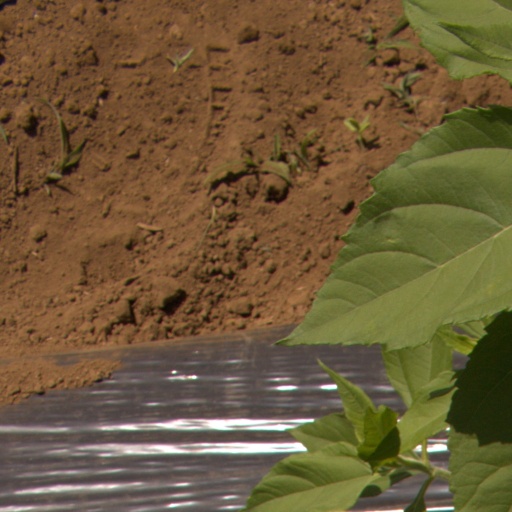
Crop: Jerusalem artichoke